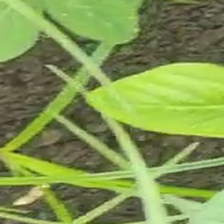
Weed species: Lavhala_(Cyperus_Rotundus)